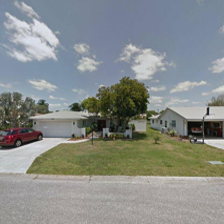
Label: streetView